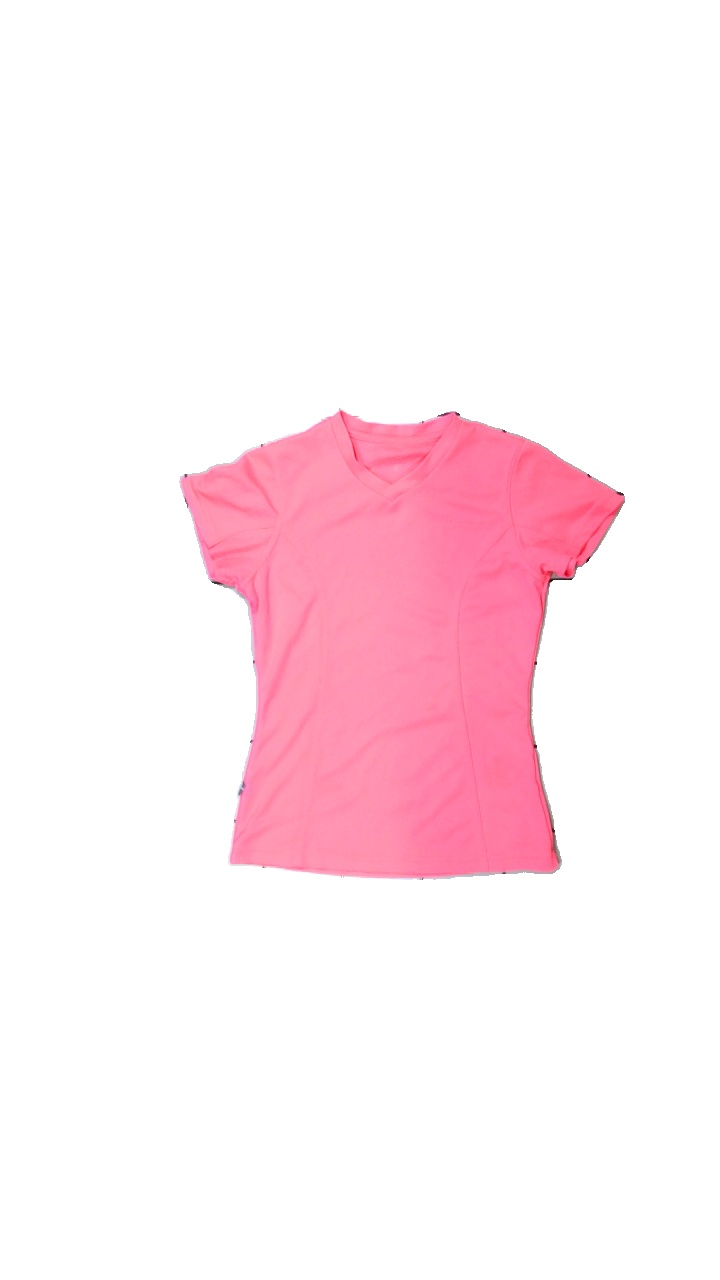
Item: T-shirt (Ladies)
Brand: Swedemount
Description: Pink t-shirt from Swedemount, size unknown. Poor condition.
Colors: Pink
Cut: Regular, V-collar
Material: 100% poly
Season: All
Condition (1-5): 2
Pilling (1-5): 5
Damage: pulled threads
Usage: Recycle
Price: <50